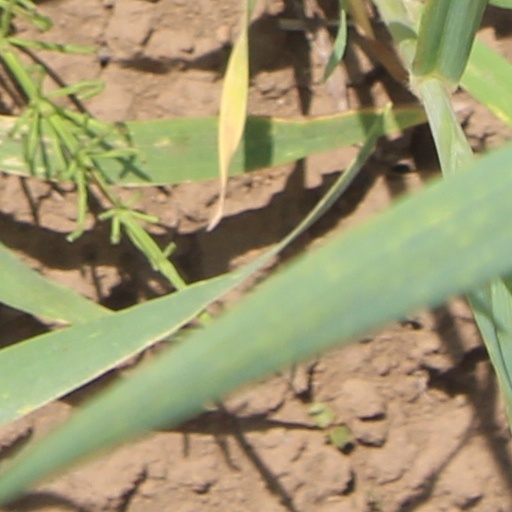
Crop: wheat